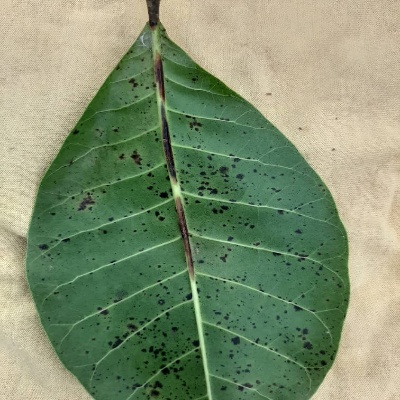
Crop: Cashew
Condition: anthracnose